Nana Fadnavis

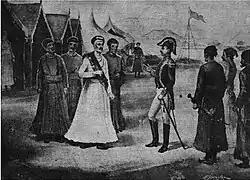
Capture of Nana Fadnavis

While visiting Daulat Rao Sindhia's camp one day in 1798, Nana was suddenly imprisoned, leading to unprecedented looting and anarchy in Pune. He was released a few months later. After a short illness, Nana died at Pune on 13 March 1800. Following his death, Peshwa Baji Rao II placed himself in the hands of the British, provoking the Second Anglo-Maratha War that began the breakup of the Maratha confederacy.